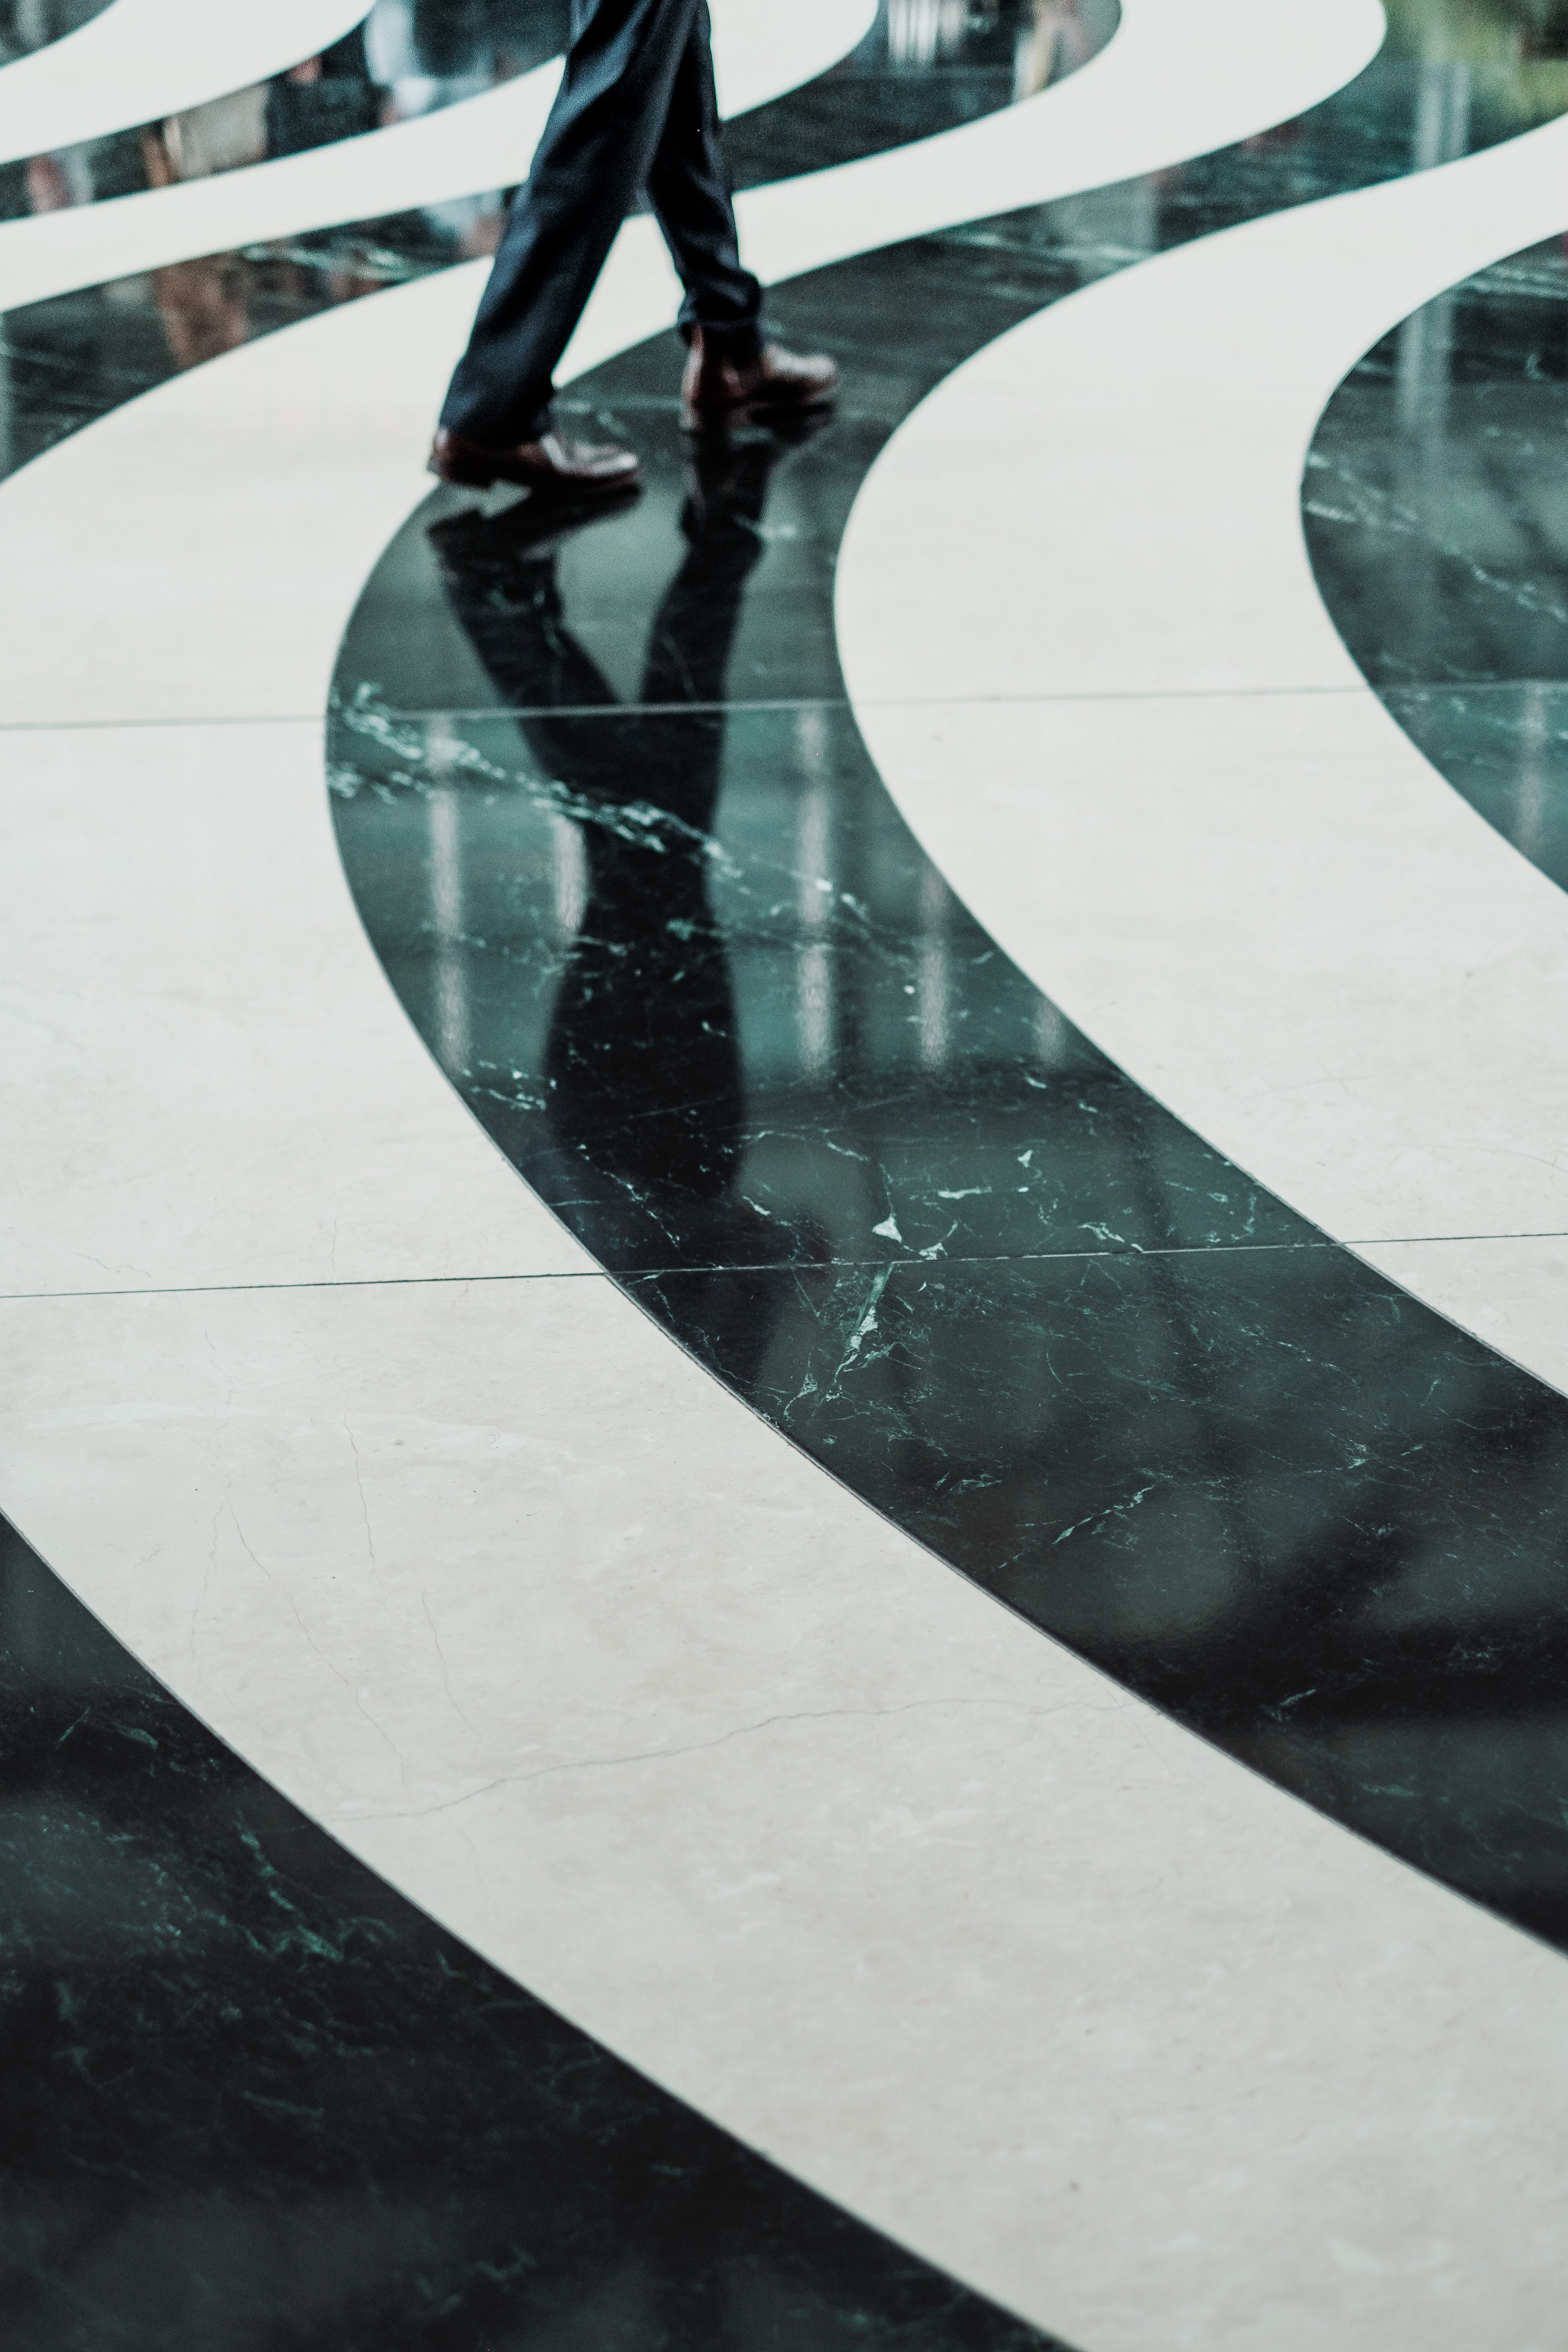
white, photography, skateboard, glass, green, reflection, color, shadow, surfboard, blue, black, art, photograph, poster, image, shape, skateboarding equipment and supplies, surfing equipment and supplies